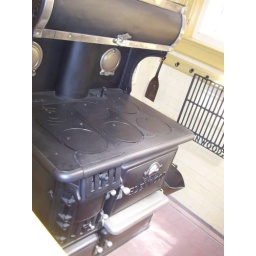
The stove in the #1 kitchen